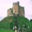
Label: castle